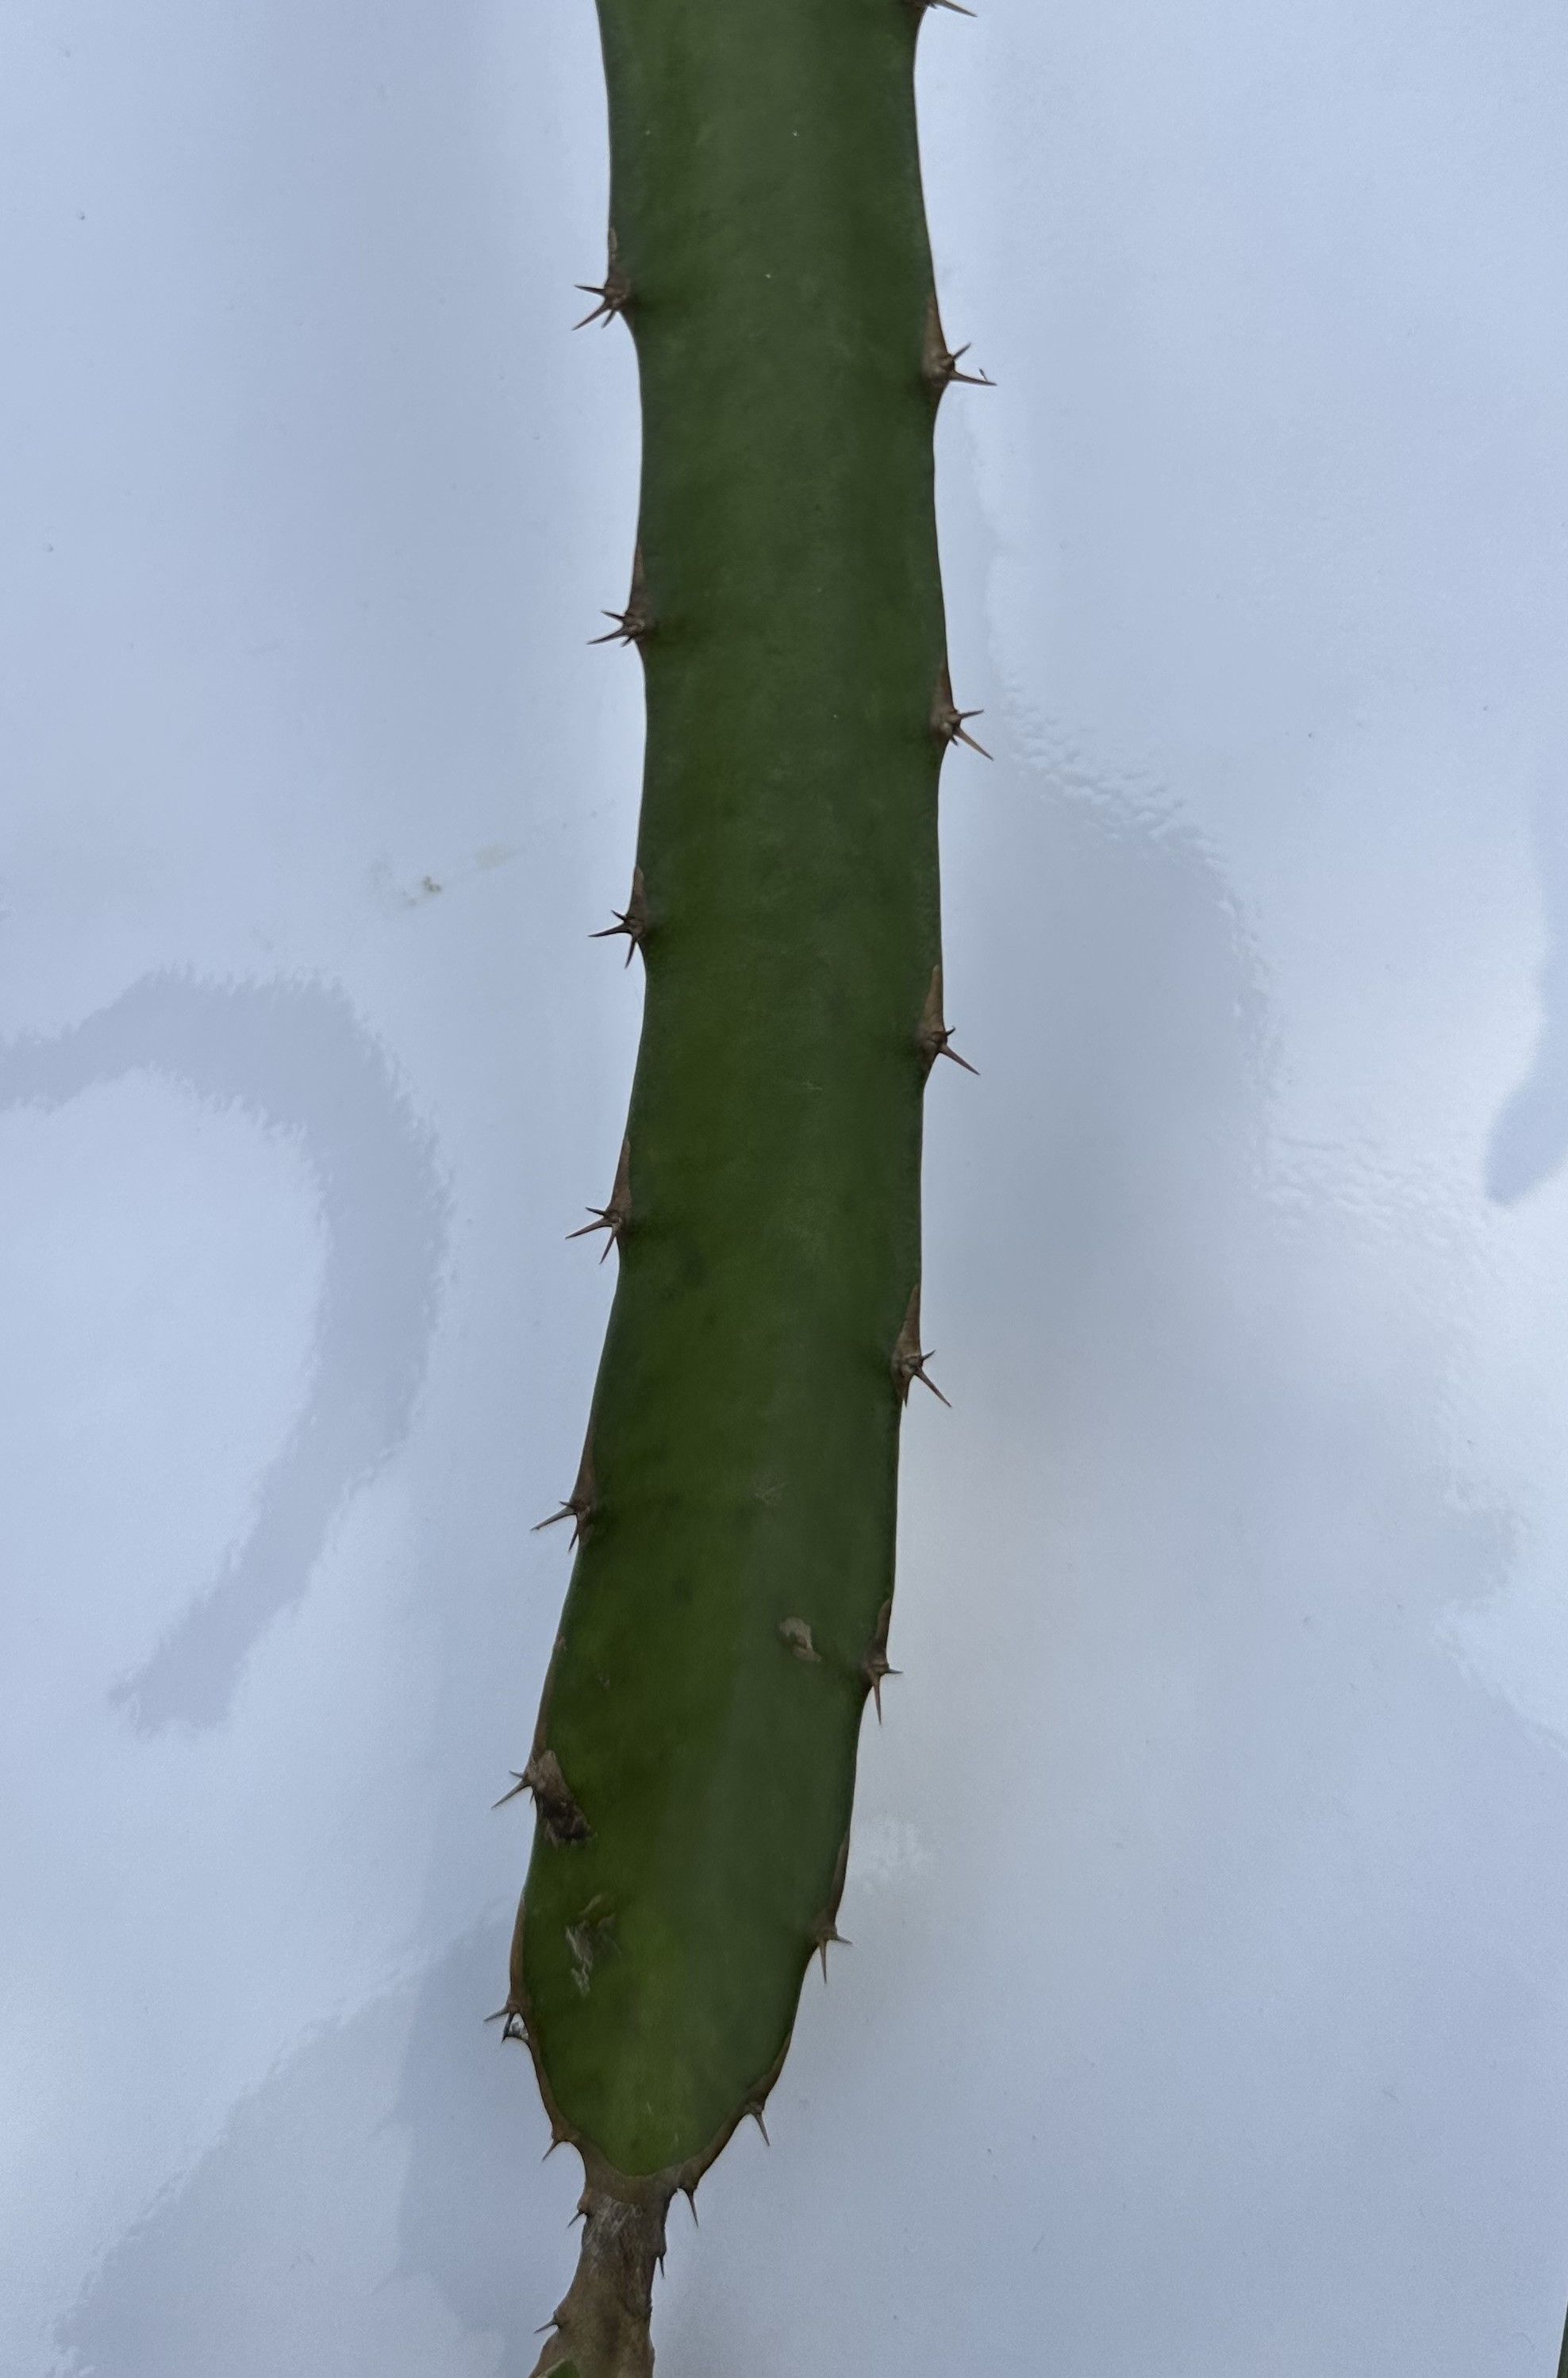
Label: Good leaf